Battle of Campbell's Station

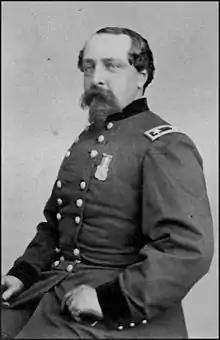
Edward Ferrero

Chestnut Ridge started near Hough's Ferry and ran to the northeast. On its northern side, the Hotchkiss Valley Road ran from the ferry northeast to Burns House, where there was a gap in the ridge. A road passed south through the gap to Lenoir's Station on the railroad. Going north from Burns House, the road intersected the Kingston Road, which ran from Kingston to Knoxville. The railroad and the parallel main road on the south side of Chestnut Ridge ran from Loudon northeast to Knoxville. There was also a road across Chestnut Ridge near its southwestern end.